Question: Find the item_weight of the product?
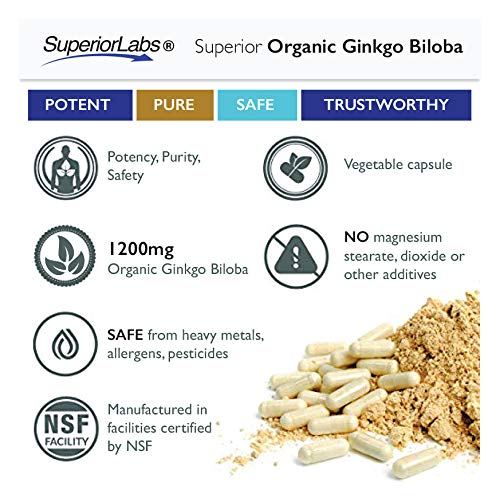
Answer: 1200.0 milligram